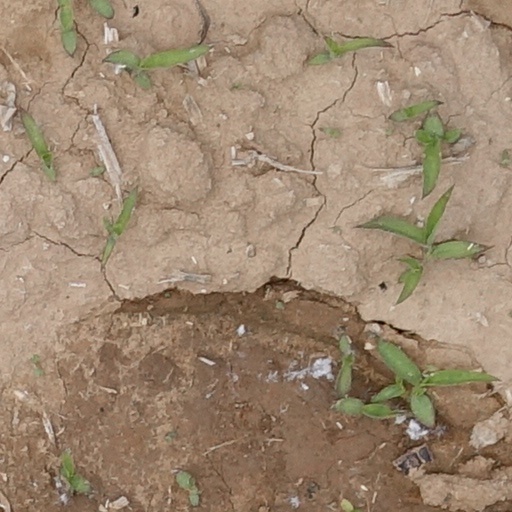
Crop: wheat